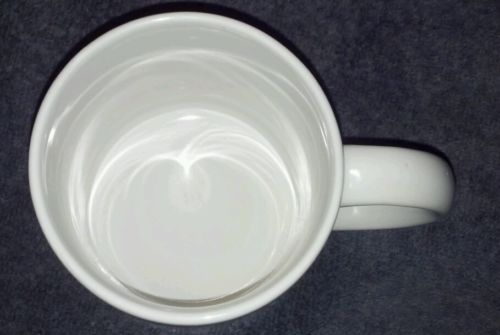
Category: mug